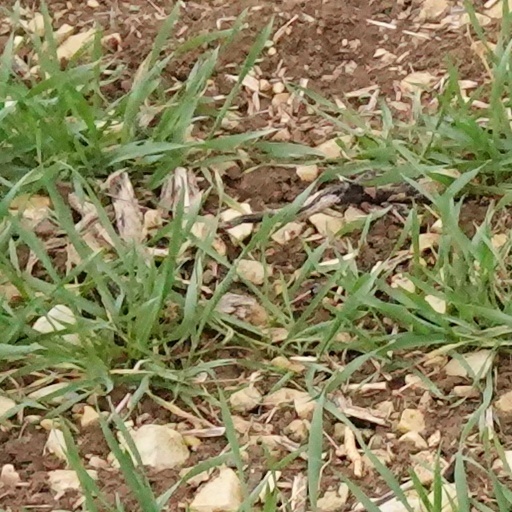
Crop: wheat